1907–08 New Brompton F.C. season

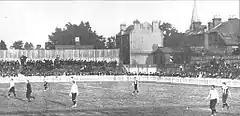
New Brompton were defeated in September at White Hart Lane, home of Tottenham Hotspur.

The team's first game of the season was away to Bristol Rovers on 4 September. McGibbon, Pickering, and Hopkins all made their debuts in the forward line, and two newly-signed half-backs, Harry Robotham and David Fullarton, also made their first appearances. New Brompton were forced to play most of the game with only ten men after Hopkins sustained a knee injury. The match finished 9–1 to the home team, the highest number of goals New Brompton had conceded in a competitive match in the club's history. Three days later Pickering scored twice in a 2–2 draw away to Queens Park Rangers (QPR), and he repeated the feat on 9 September as New Brompton beat Southampton 2–1 in the first game of the season at their own ground, Priestfield Road. The team achieved a second consecutive home win on 14 September, securing a 1–0 victory over Bristol Rovers just ten days after conceding nine goals against the same opponents. A week later, New Brompton lost 2–1 away to Tottenham Hotspur; the reported attendance of 16,000 was the highest for any of New Brompton's league games during the season. Even though his team lost, New Brompton's goalkeeper, John Martin, was praised by a reporter for "The Sunday People", who wrote that he "saved in brilliant style several times". In the final match of September, New Brompton took a 2–0 lead over Leyton but conceded two goals and had to settle for a draw.